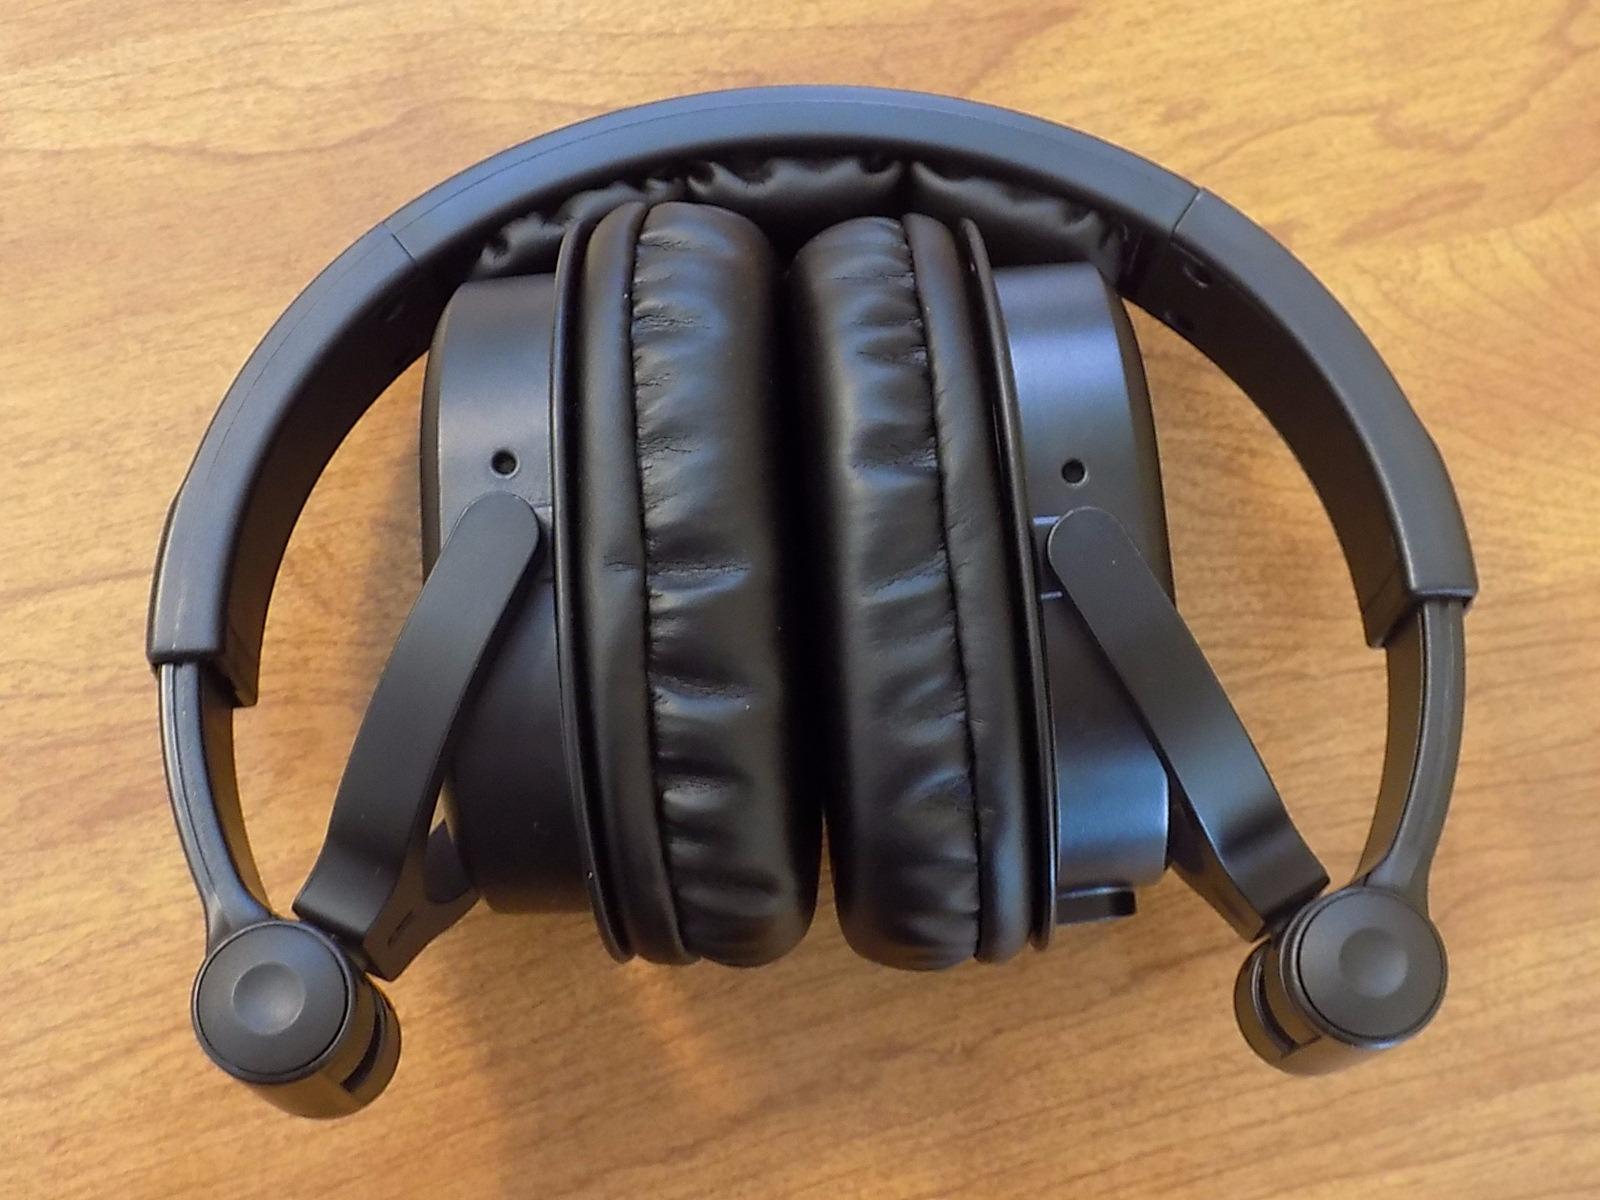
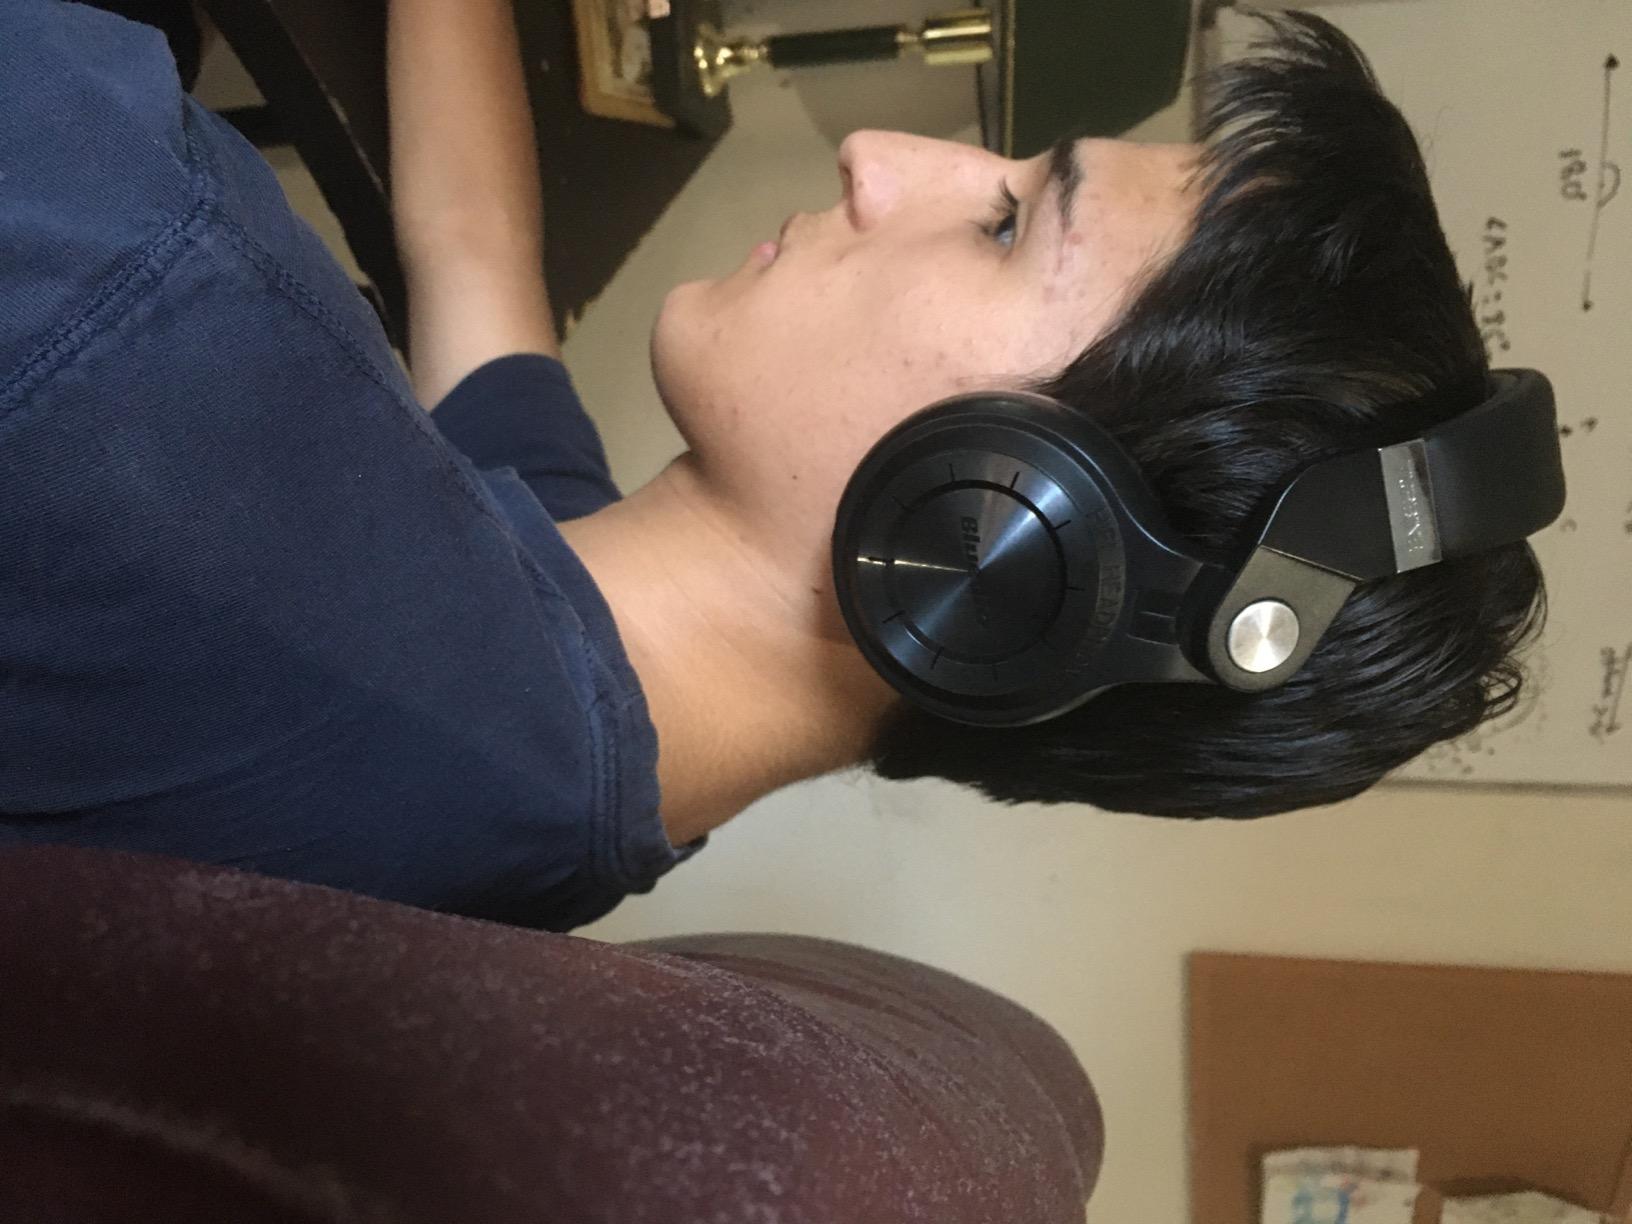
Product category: headphones
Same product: no